Cicely Tyson

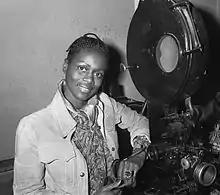
Tyson in 1973

Tyson was discovered by a photographer for "Ebony" magazine and became a successful fashion model. Her first acting role was a bit part in the 1956 film "Carib Gold" and she first appeared onstage in Vinnette Carroll's production of "Dark of the Moon" at the Harlem YMCA in 1958. Tyson had small roles in the 1959 films "Odds Against Tomorrow" and "The Last Angry Man", as well as the 1960 comedy, "Who Was That Lady?" In 1961, she made her television debut in the NBC series "Frontiers of Faith". In 1962, she became the first African American woman to wear an Afro on television in the United States.